Rafa Travalão

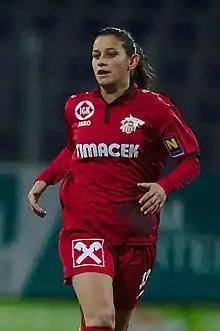
Rafa Travalão in 2016

Rafaela de Miranda Travalão (born 18 August 1988), known as Rafa Travalão or Rafinha, is a Brazilian footballer currently playing for São Paulo.